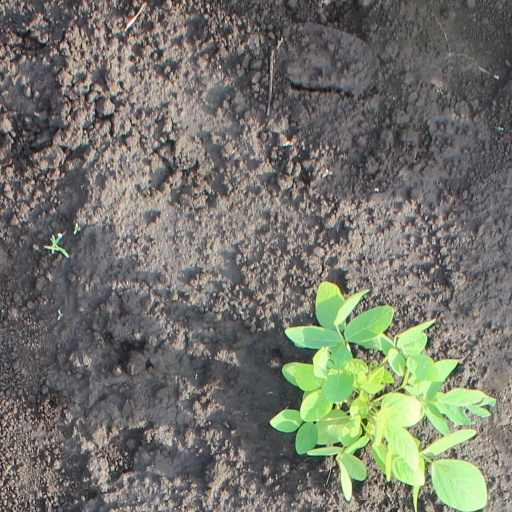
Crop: soybean